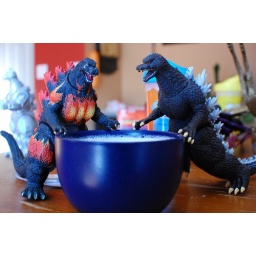
Things are a bit tense around the house until everyone has had their first cup of coffee.